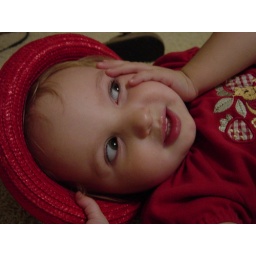
Maeve in her red hat pose